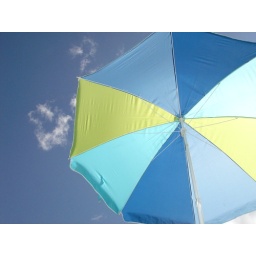
I like the colors of the umbrella and the sky in the background as I lay on the grass looking up in my backyard